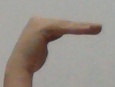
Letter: haa